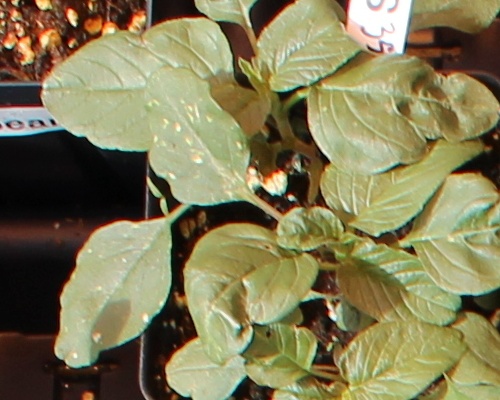
Label: Redroot Pigweed